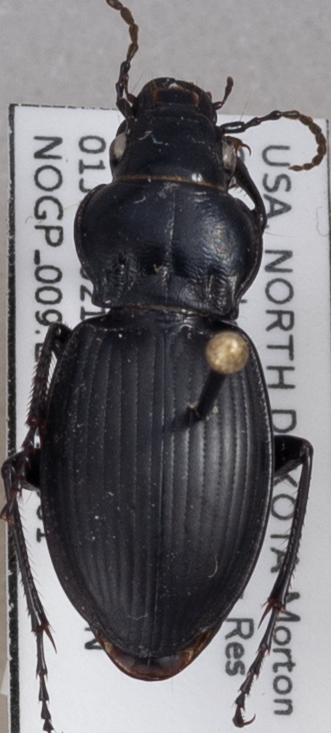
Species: Cyclotrachelus torvus
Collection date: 2021-06-01
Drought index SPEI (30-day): -0.386
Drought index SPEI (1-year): -2.09
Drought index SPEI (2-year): -0.692